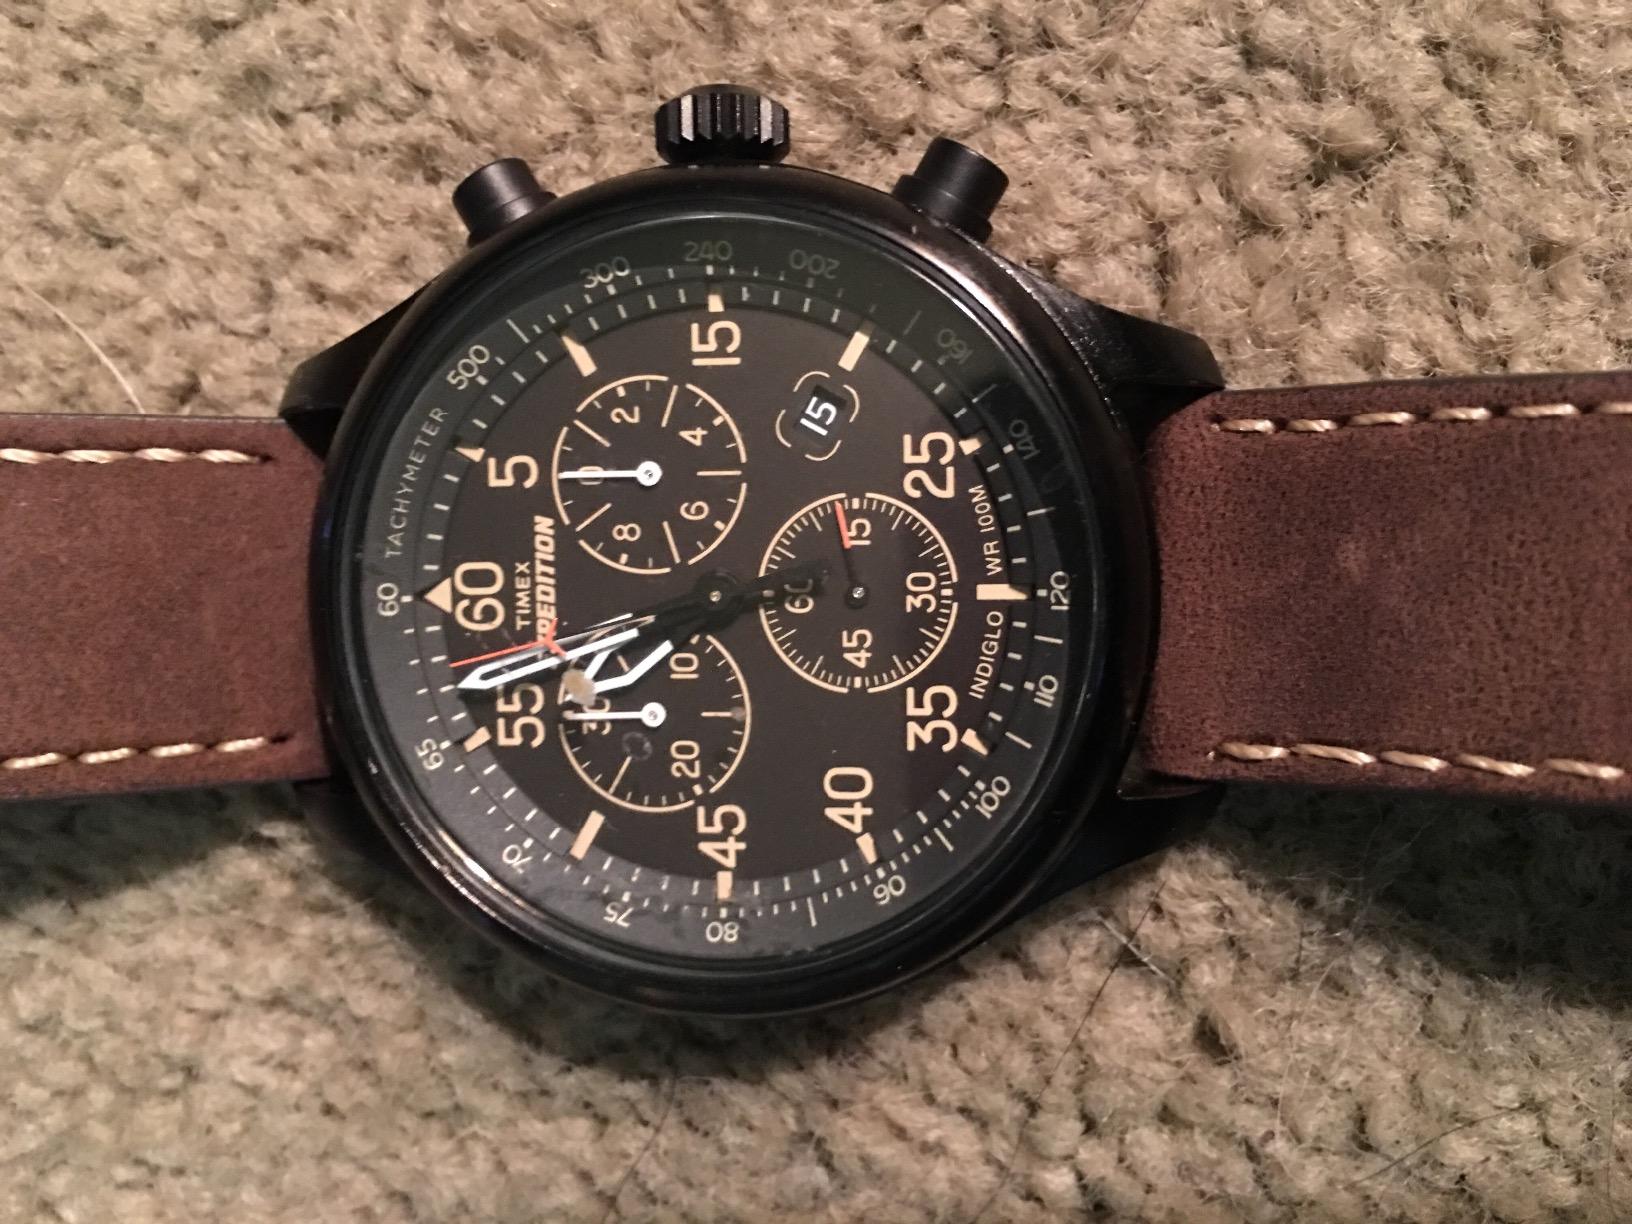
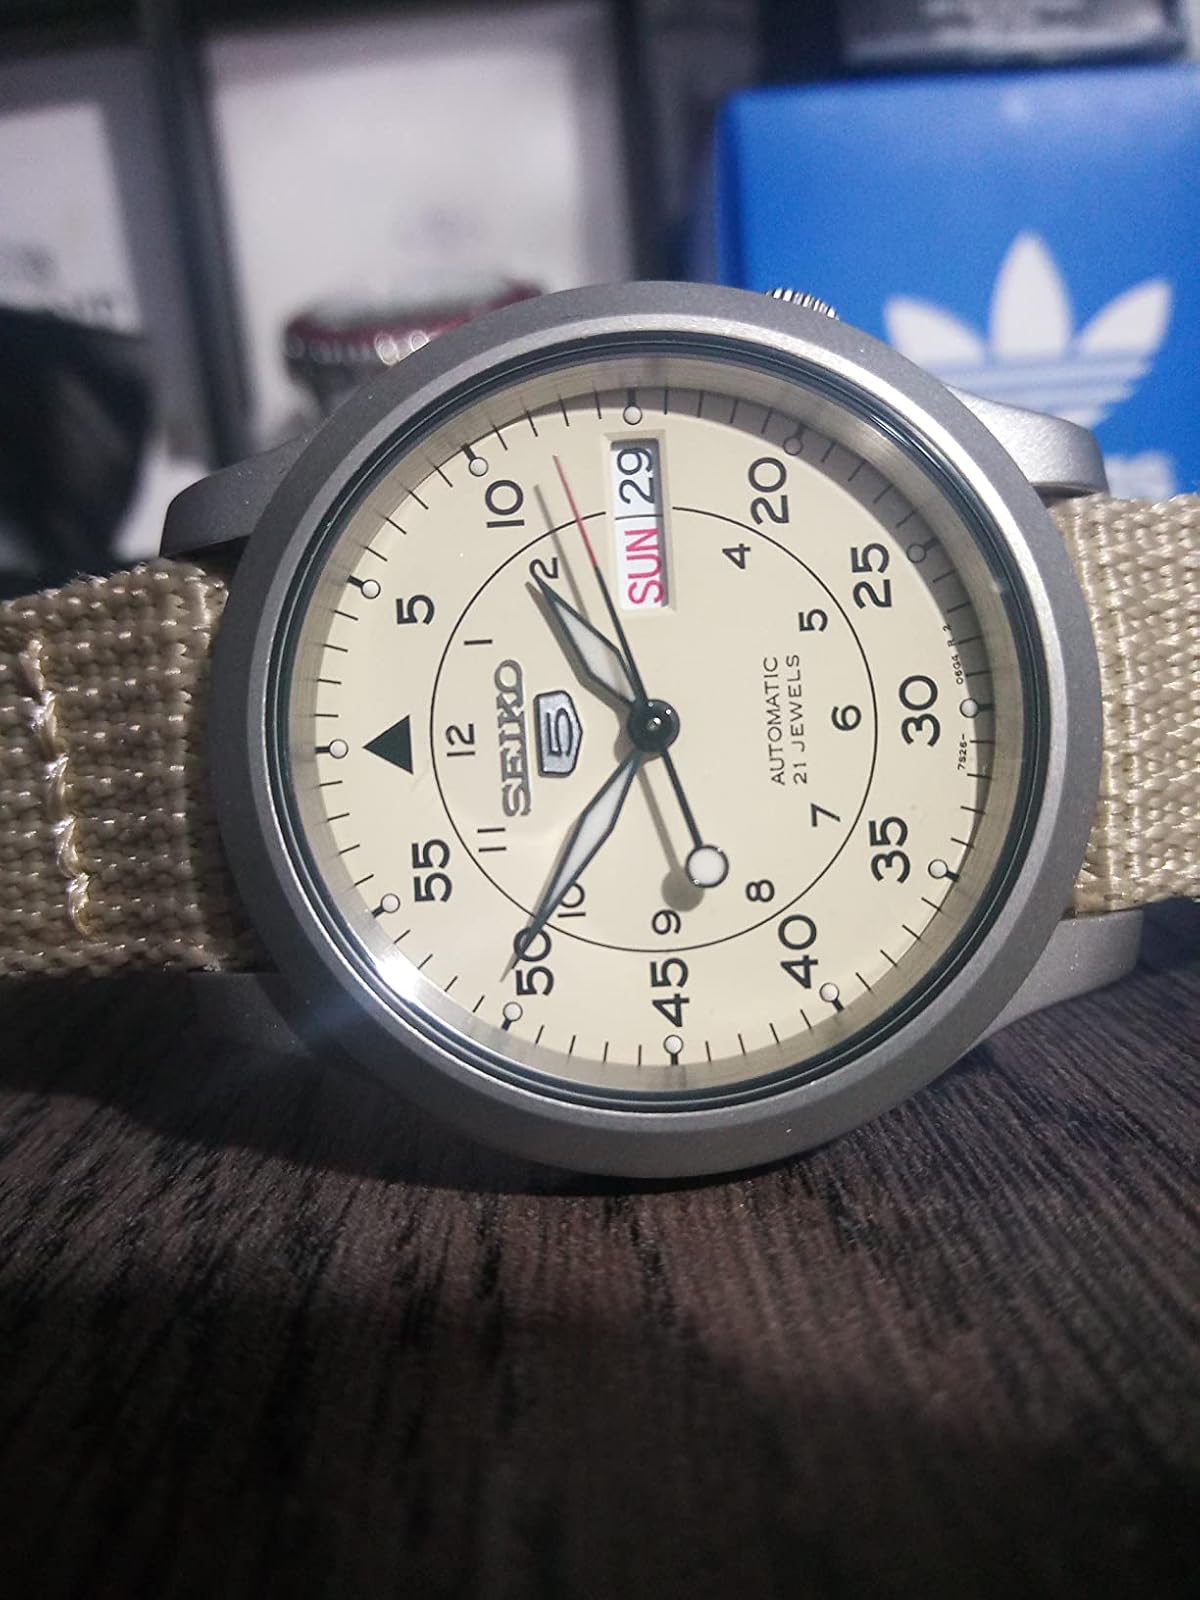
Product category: accessories_watch
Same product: no